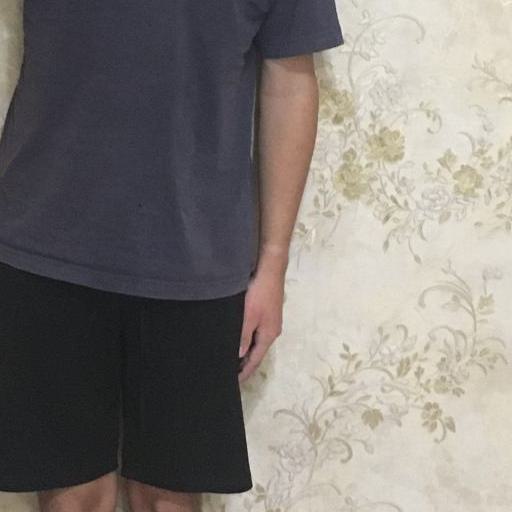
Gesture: no_gesture